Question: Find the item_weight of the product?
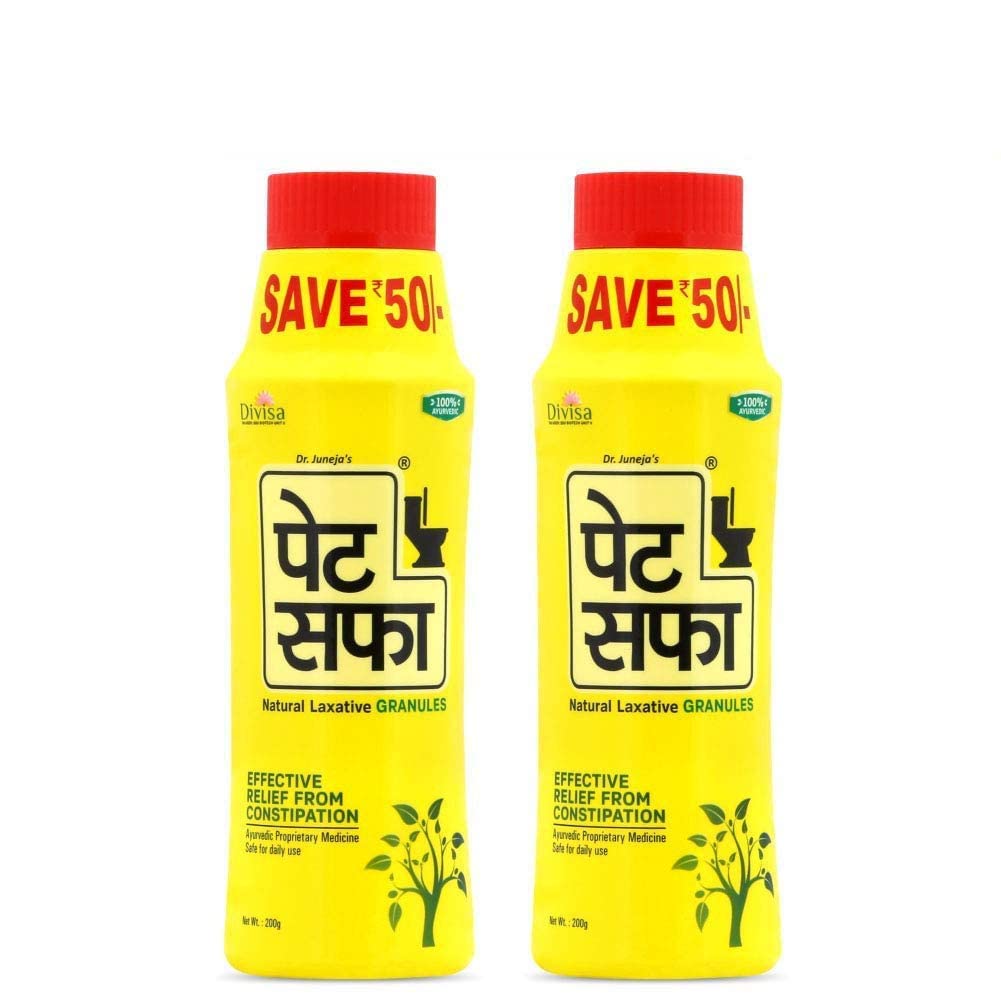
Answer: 200 gram